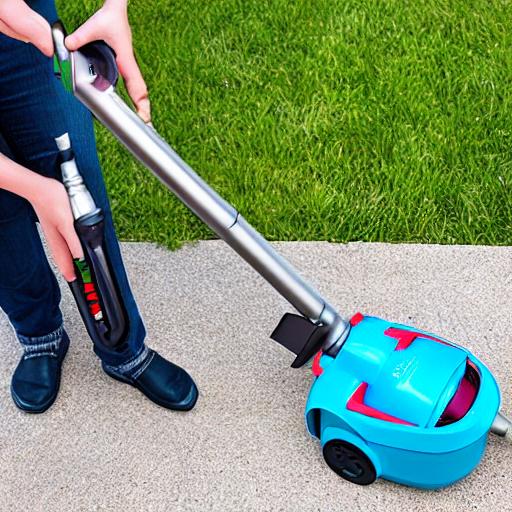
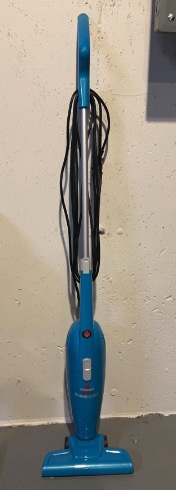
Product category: items_vacuum
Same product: no